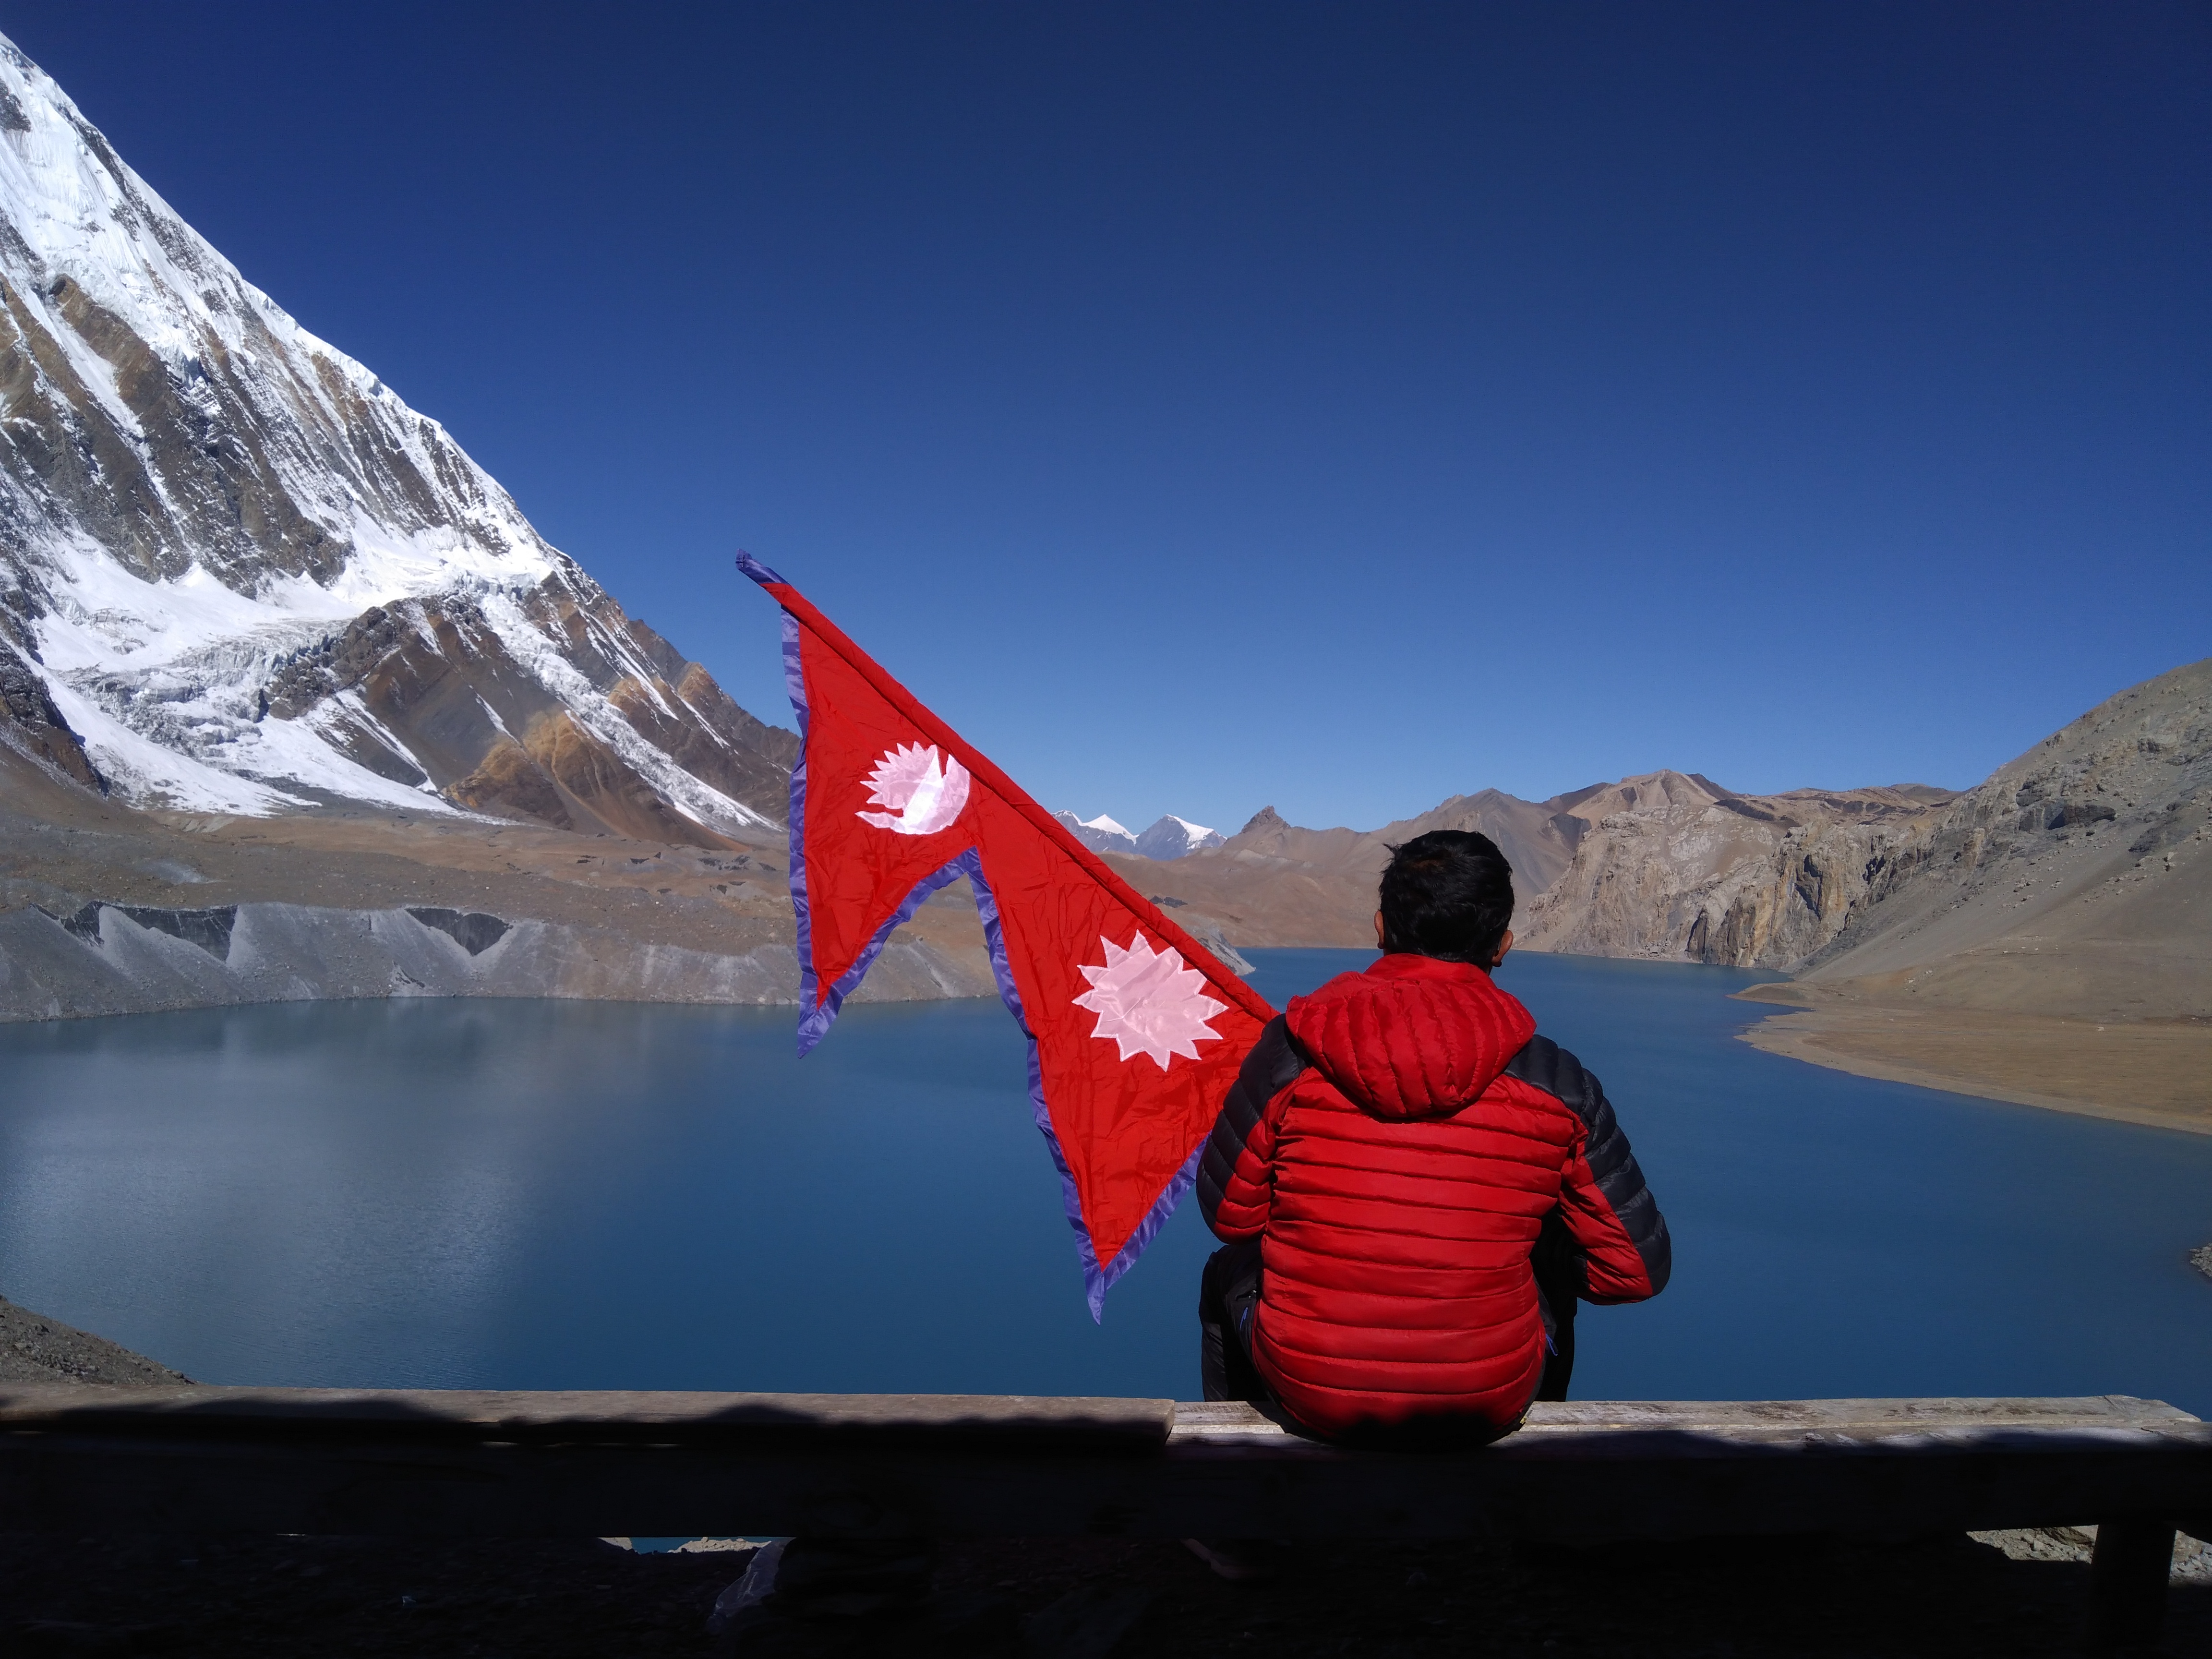
flag, mountainous landforms, mountain, red, mountain range, sky, glacial landform, geological phenomenon, glacier, tourism, vacation, summit, cloud, landscape, travel, red flag, alps, fell, world, ice cap